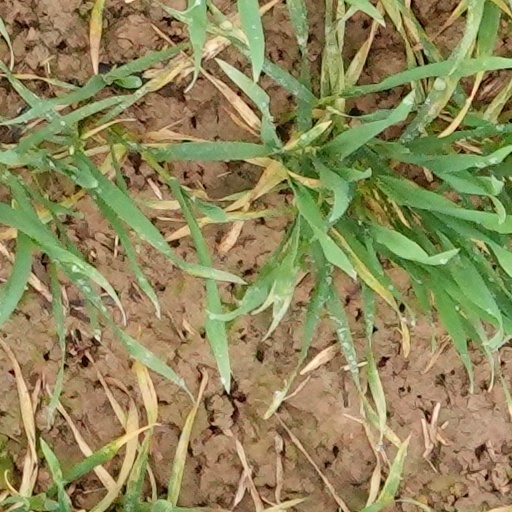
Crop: wheat